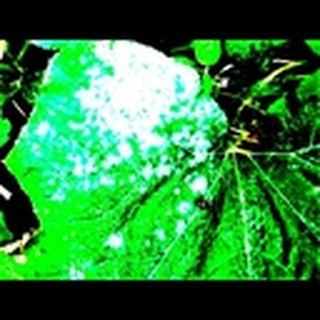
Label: cotton_powdery_mildew